The Water Tower, Kenilworth

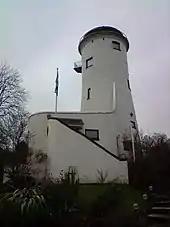
The Water Tower viewed from Tainter's Hill

The Water Tower is a building in Kenilworth, Warwickshire, England. It is understood that the building was constructed as a windmill in the mid-18th century by Joseph Lee of Warwick, described as Gentlemen and John Lamb of Warwick, Haberdasher. There is evidence of a sale in 1778 of the Mill as a going concern. The building continued to be used as a working windmill until 1854 when steam power was introduced. In 1885 the mill machinery was removed and the building converted into a water tower. This involved the doubling of the height of the brickwork and surmounting it with a 26,000-gallon iron tank. This became the town's first Waterworks and provided most of Kenilworth's water supply until 1939. The supply from this tank was in fact in use for auxiliary purposes until approximately 1964. In 1970 Kenilworth Urban District Council, anxious to ensure the preservation of such an important and historic landmark, offered it for sale by tender on condition that it should be sympathetically restored and converted for use as a private dwelling house. Plans submitted by the architect, Mr Edward Byron of Leamington Spa, on behalf of Lt Col Michael Wheat, were accepted and a conversion was commenced in late 1972 and completed in 1974. This imaginative conversion incorporates a new ground floor extension cleverly designed to harmonise with the character. The tower and the whole now forms a unique and comfortable home successfully linking the past with the present.